Wales in the Early Middle Ages

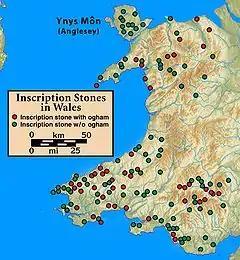

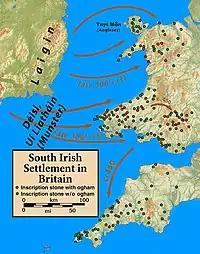

In the late fourth century there was an influx of settlers from southern Ireland, the Uí Liatháin and Laigin (with Déisi participation uncertain), arriving under unknown circumstances but leaving a lasting legacy especially in Dyfed. It is possible that they were invited to settle by the Welsh. There is no evidence of warfare, a bilingual regional heritage suggests peaceful coexistence and intermingling, and the "Historia Brittonum" written c. 828 notes that a Welsh king had the power to settle foreigners and transfer tracts of land to them. That Roman-era regional rulers were able to exert such power is suggested by the Roman tolerance of native hill forts where there was local leadership under local law and custom. Whatever the circumstances, there is nothing known to connect these settlers either to Roman policy, or to the Irish raiders (the Scoti) of classical Roman accounts.